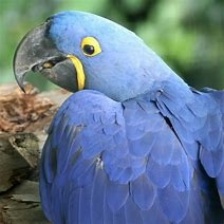
Species: HYACINTH MACAW
Scientific name: ANODORHYNCHUS HYACINTHINUS
ImageNet parent category: macaw